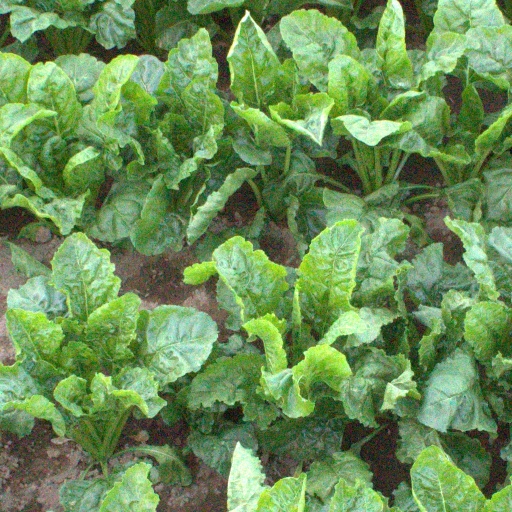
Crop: sugar beet